Menhaj Huda

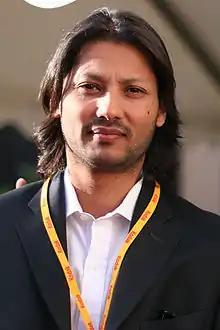
Huda at the Dinard British film festival in France in October 2006

Menhaj Huda (born 20 March 1967) is a Bangladesh-born British film and television director and producer best known for the film "Kidulthood".